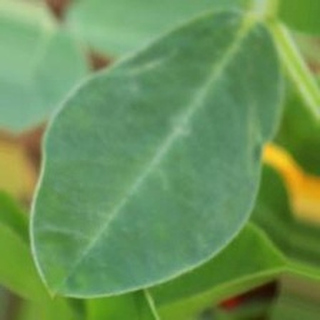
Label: healthy_groundnut